Geography of Nepal

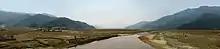
Middle Hills

Hilly Region is a mountain region which does not generally contain snow. It is situated to the south of the Himal Region (the snowy mountain region). This region begins at the Lower Himalayan Range, where a fault system called the "Main Boundary Thrust" creates an escarpment high, to a crest between . It covers 68% of the total area of Nepal.